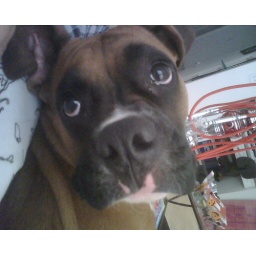
Shes no different than any other girl I know. She just won't let you play video games in peace.